Jean-François Bosio

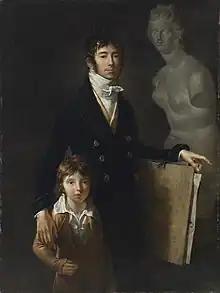
"Self-portrait of Jean Baptiste François Bosio with his son Astyanax Scaevola Bosio", circa 1801

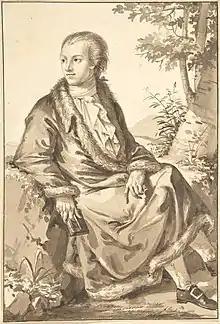
Portrait of Gaetano Filangieri by Jean-François Bosio

Jean-François Bosio (1764–1827) was a French artist, born in Monaco. He spent some time in Milan, where he used the name Giovanni Battista Bosio.